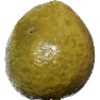
Label: guava